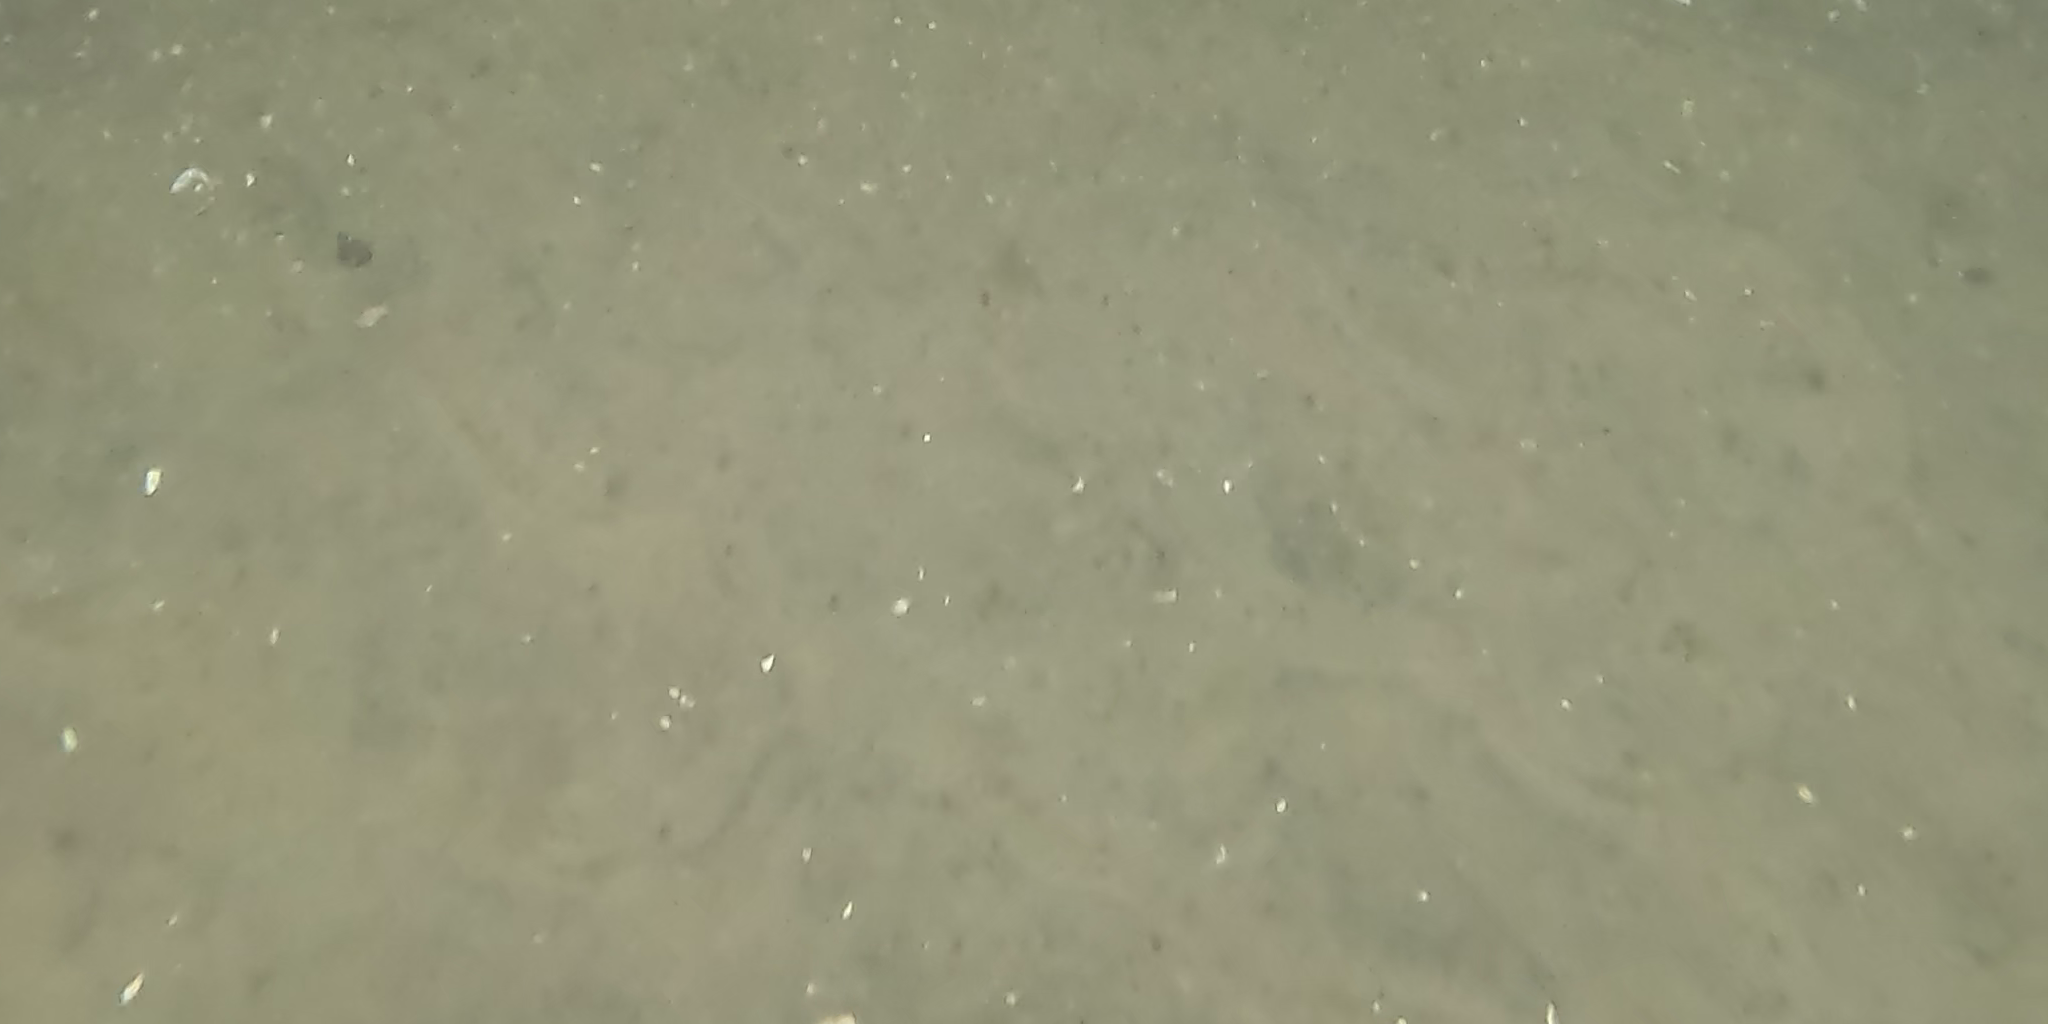
Seabed habitat: sand